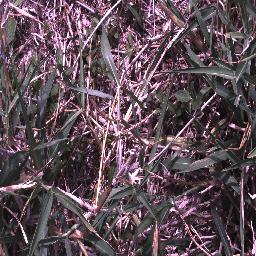
Label: negative